Kbsp wz. 38M

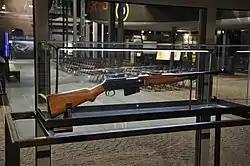
kbsp wz. 38M serial no. 1019 in Warsaw Rising Museum

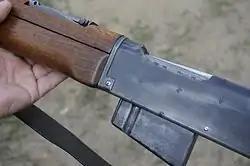
kbsp wz. 38M rifle with serial no. 1014

The highest serial number observed is 1054 (it is assumed numbering started from "1001", not counting the prototypes and pre-production examples). The decision was made to begin serial production of the rifle at the Fabryka Broni arms factory in Radom in 1938. However, it is unclear if any rifles of this pattern left the Radom factory before the German invasion (all the surviving examples display Arsenal Nr. 2's "Zbr.2" markings). Maroszek stated he had seen a group of German soldiers armed with wz. 38M rifles in occupied Warsaw. This is perhaps the only indication that the rifles were reissued to German troops.